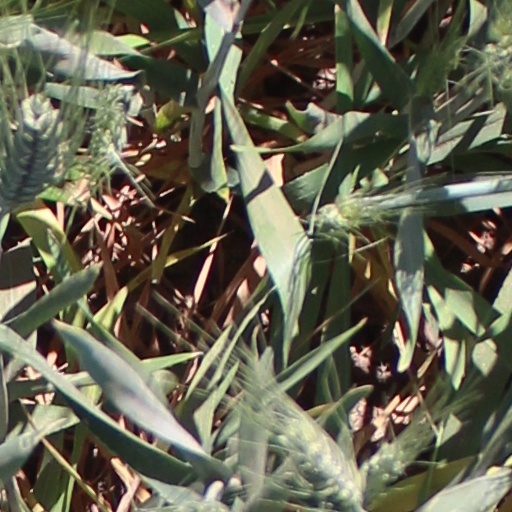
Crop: wheat